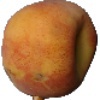
Label: Peach 1